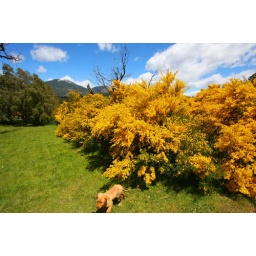
Argentina. These yellow flowers were all over the lake district and were a great addition to the wonderful scenery.